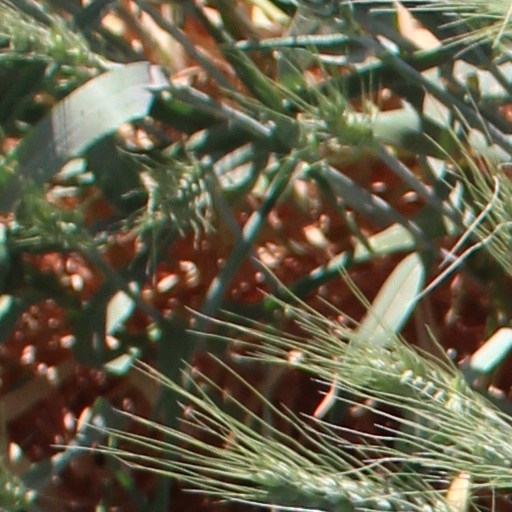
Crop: wheat